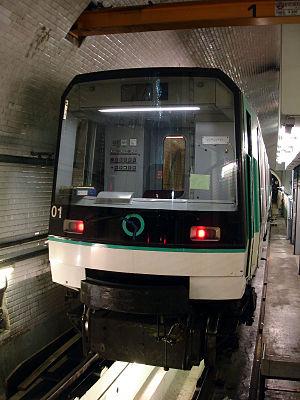
Station Pré-Saint-Gervais de la ligne 7 bis du métro de Paris, France.
Les ateliers du métro de Paris ont pour mission d'assurer l'entretien courant du matériel roulant d'une ligne et, pour certains, la maintenance d'une série de rames ou de certains composants. Ils sont généralement situés à proximité d'un des terminus de chaque ligne.